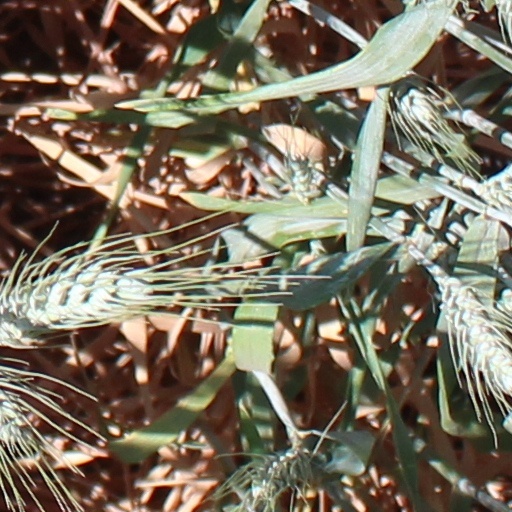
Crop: wheat